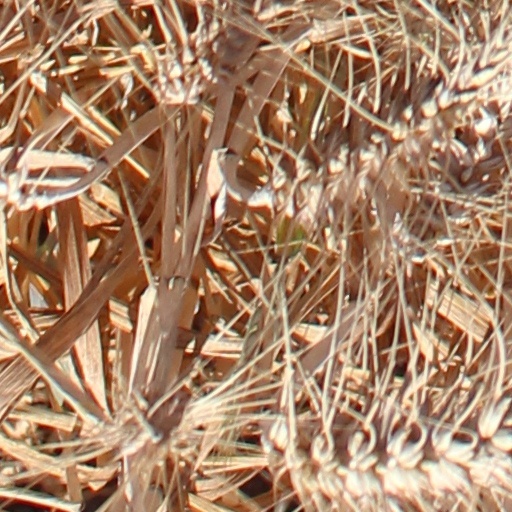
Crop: wheat